Oberschrot

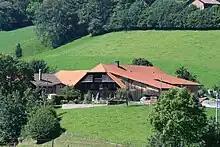
Farm house in Oberschrot

Oberschrot had a population of 1,185. , 3.2% of the population are resident foreign nationals. Over the last 10 years (2000–2010) the population has changed at a rate of 9.8%. Migration accounted for 10.1%, while births and deaths accounted for 2.1%.